Temperate rainforests of the Russian Far East

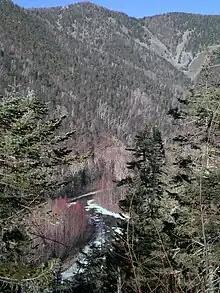
Maximovka valley

The Russian Federation contains one sixth of the world's land mass and around half of the country's territory is what could be considered continuous wilderness, with large expanses of boreal forests providing relatively untouched habitat for an extremely wide diversity of species. The temperate rainforests are located at the intersection of the Pacific tectonic plate and the Eurasian continent’s plate in far southeastern Russia, forming an area with a unique set of characteristics seen nowhere else in the world. During the last glacial maximum, the area was not glaciated, allowing for the development of a complex ecosystem containing species with origins in Siberia’s boreal forest and Manchuria’s subtropical forests. Historically these forests ranged from the southeastern Pacific coast of Russia, North Korea, and into northern China, however large amounts of human development (in China especially) has limited the forest to its current range in the Russian Far East. In 2001, UNESCO recognized a 1.5 million hectare area of forest in the central part of the Sikhote-Alin mountains as a World Heritage Site in Russia, citing the area as one of the most unique and valuable areas of intact forest in the world